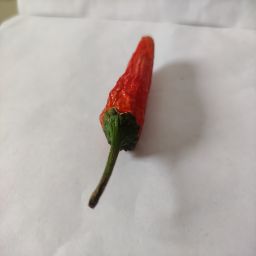
Crop: New Mexico Green Chile
Quality: Dried